Gullfisk

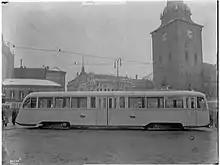
Side view of a Gullfisk in 1937

The use of an aluminium body was controversial, and international experts recommended that the tram company should not choose that solution. The goal was to decrease the weight so the trams could operate with less-powerful motors, giving a lower cost. The first prototype was a full-scale model of a tram, built at Homansbyen Depot in 1935, using an undercarriage from disused horsecars.